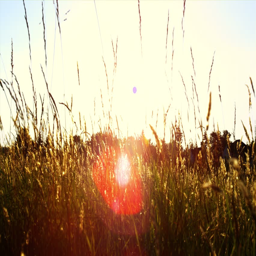
a silhouetted couple hug , kiss and then walk in a wide open golden field at sunset